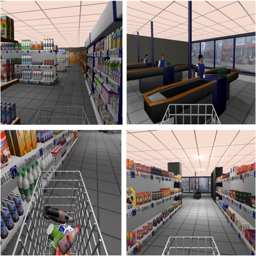
impression of the - d web - based supermarket